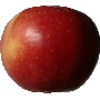
Label: braeburn_apple